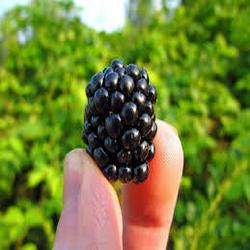
Label: Blackberry